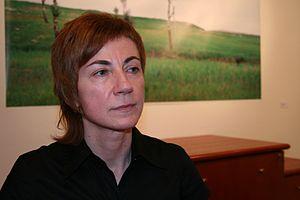
Suzana Tratnik est une écrivaine, traductrice, militante lesbienne et sociologue slovène. Elle publie six recueils de nouvelles, deux romans, une pièce de théâtre et trois œuvres de non-fiction. Ses livres et nouvelles sont été traduits dans de nombreuses langues différentes et Tratnik a traduit elle-même plusieurs livres anglais en slovène, y compris des œuvres de Judith Butler, Adrienne Rich, Ian McEwan et Truman Capote.